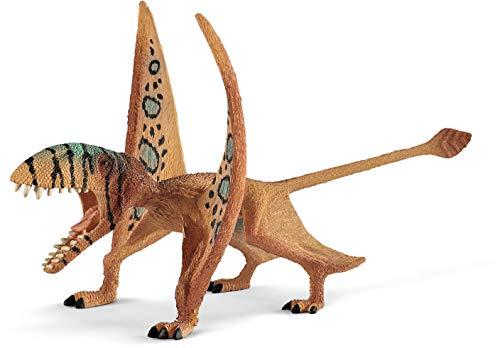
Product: SCHLEICH 15012 Dimorphodon
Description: The dimorphodon had four to five fangs each in the upper and lower jaw.
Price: $7.99
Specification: ProductDimensions:3.7x6.3x3.7inches|ItemWeight:1.12ounces|ShippingWeight:1.44ounces(Viewshippingratesandpolicies)|ASIN:B07G9ZZLLJ|Itemmodelnumber:15012|Manufacturerrecommendedage:4-10months